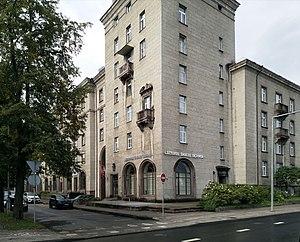
L’Union des Tireurs de Lituanie est une organisation paramilitaire bénévole d'auto-défense.